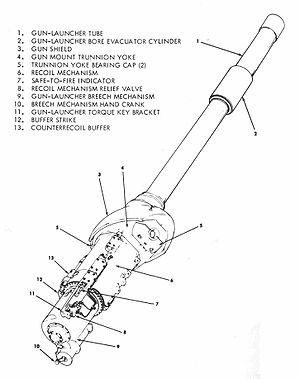
Le MBT-70, est un prototype de char de combat développé conjointement par l'Allemagne de l'Ouest et les États-Unis au milieu des années 1960. Utilisant des technologies avant-gardistes pour son époque, le développement du MBT-70 s'avère trop complexe et trop coûteux, le programme prit fin en décembre 1971, deux années après le retrait de l'Allemagne de l'Ouest du programme.